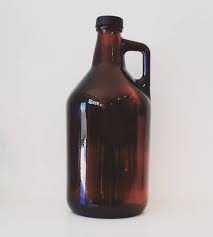
Label: glass